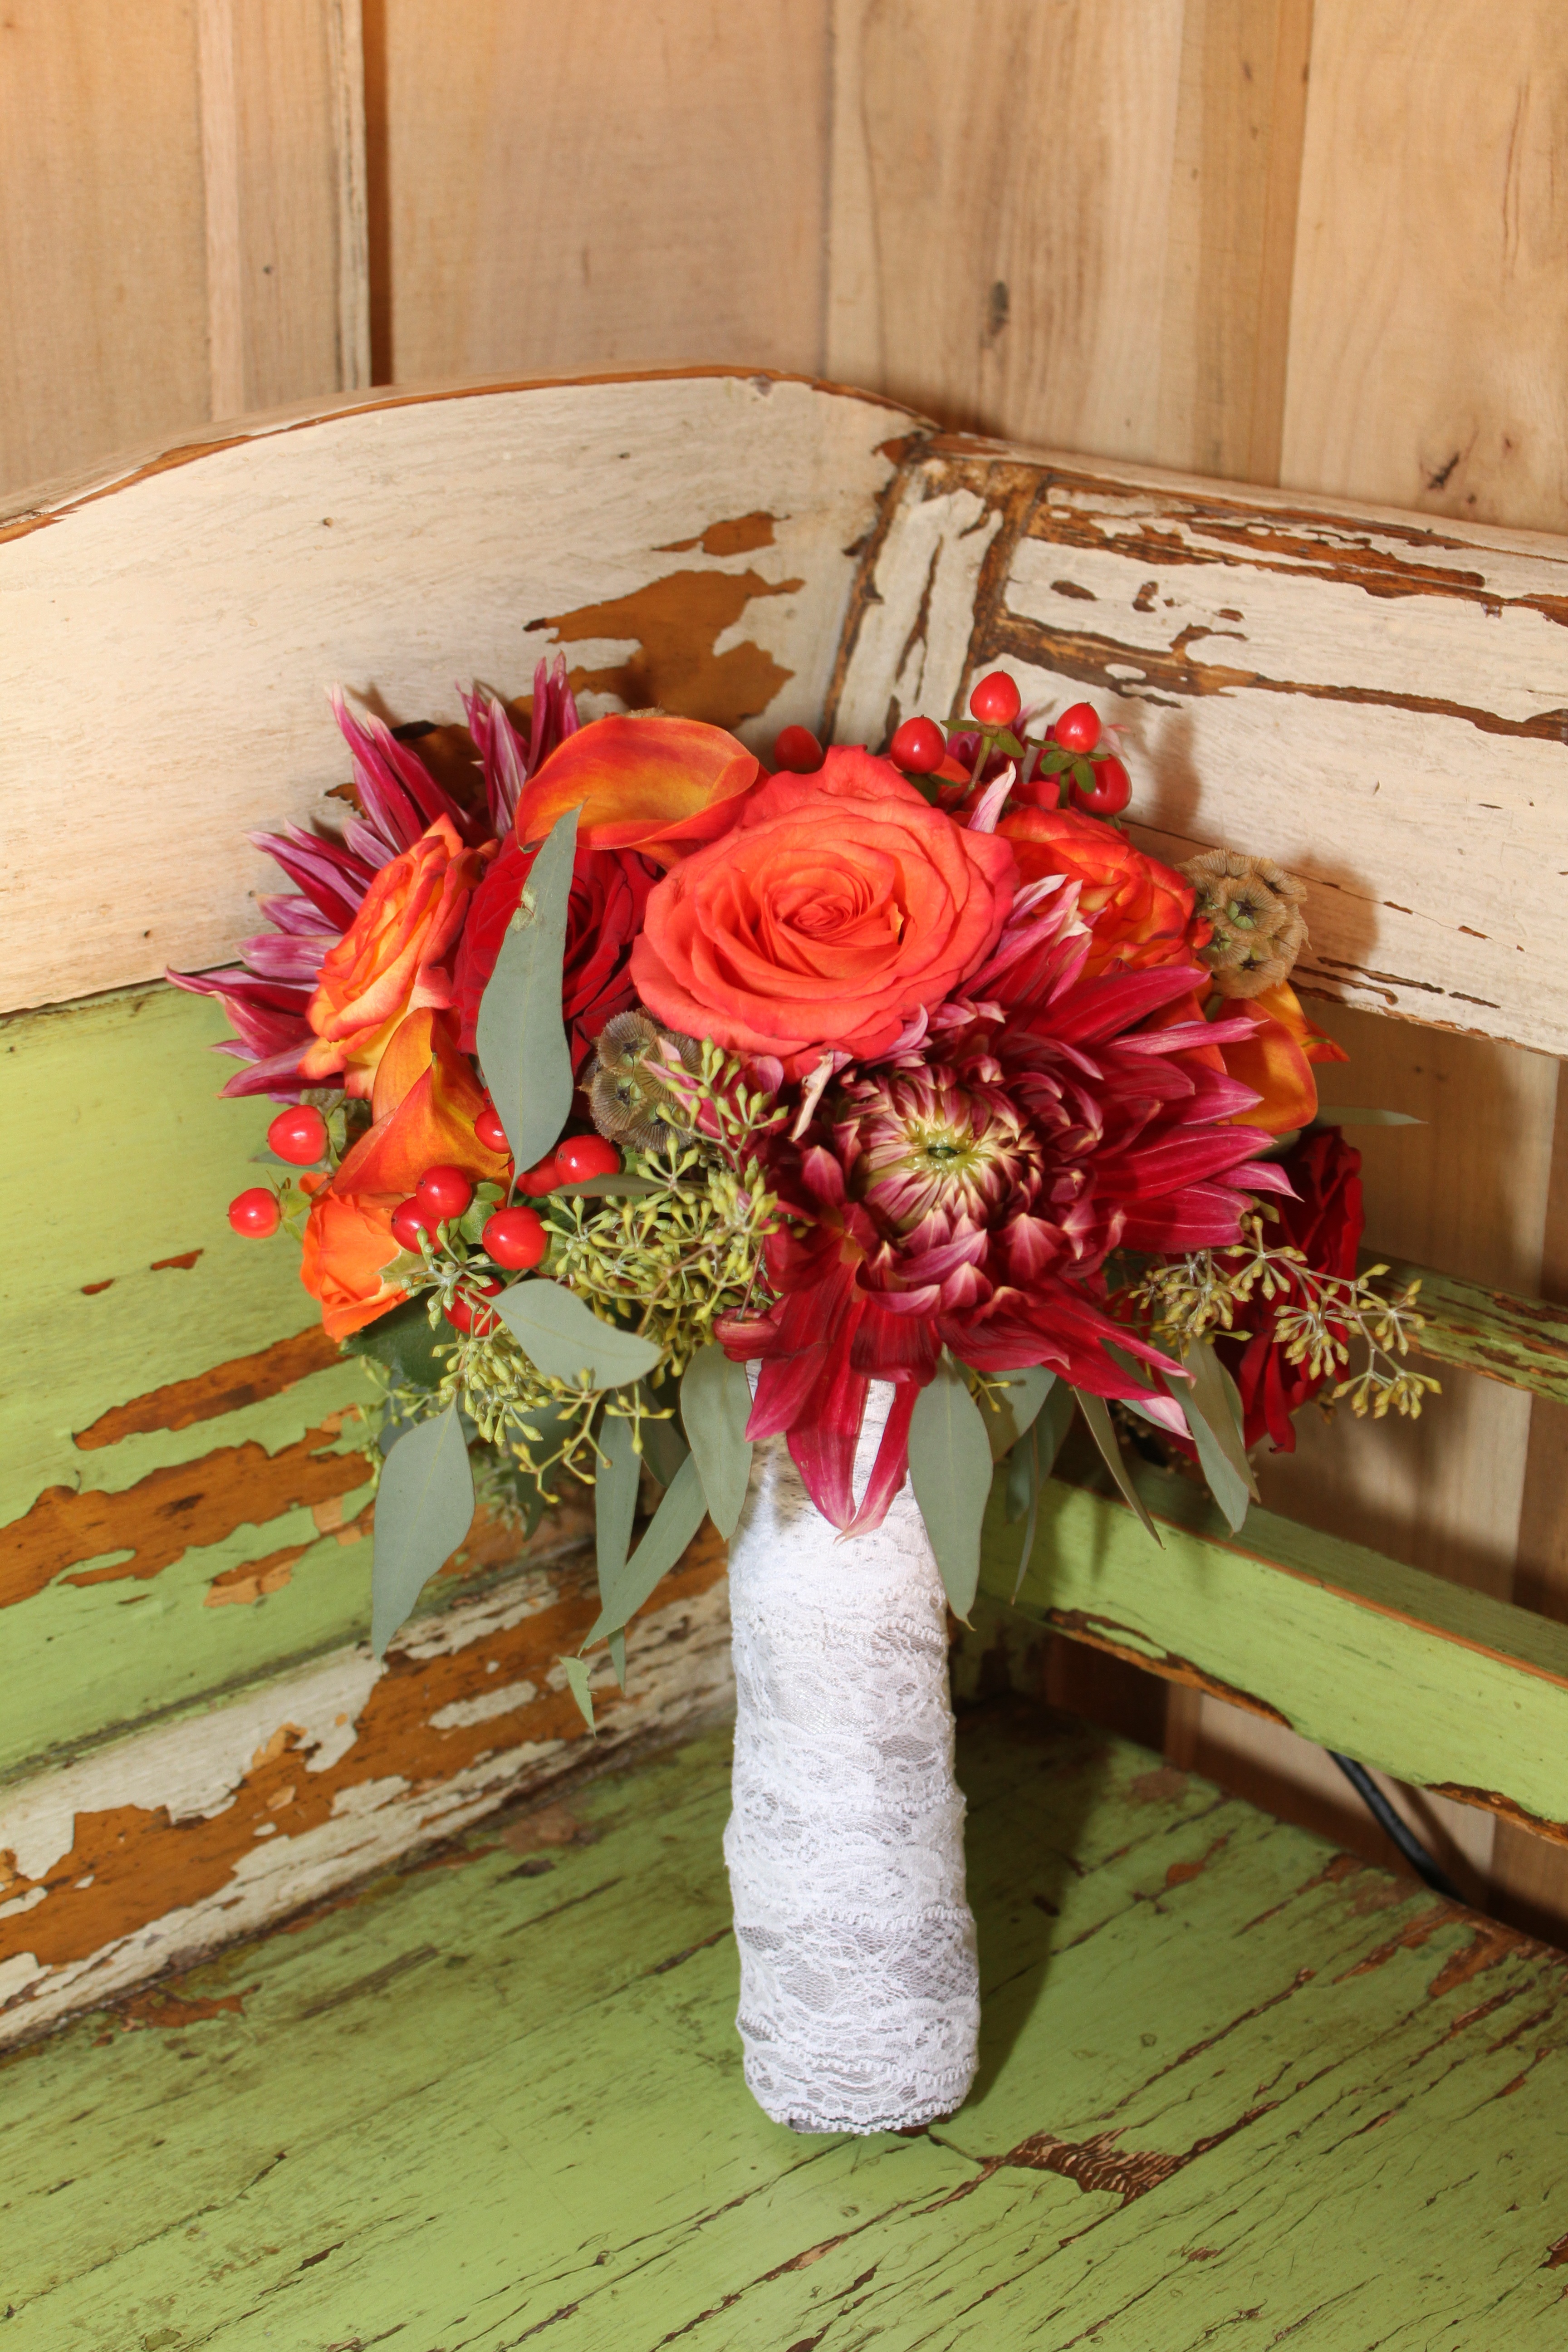
plant, flower, petal, love, bouquet, spring, red, romantic, yellow, pink, marriage, flora, flowers, art, reception, floristry, weddings, bridal, wedding flowers, flower bouquet, cut flowers, floral design, flower arranging